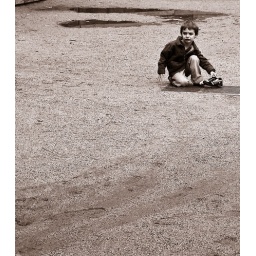
I like the white space here. I think maybe the texture in the ground keeps it from being boring.